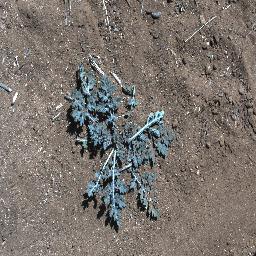
Label: parthenium